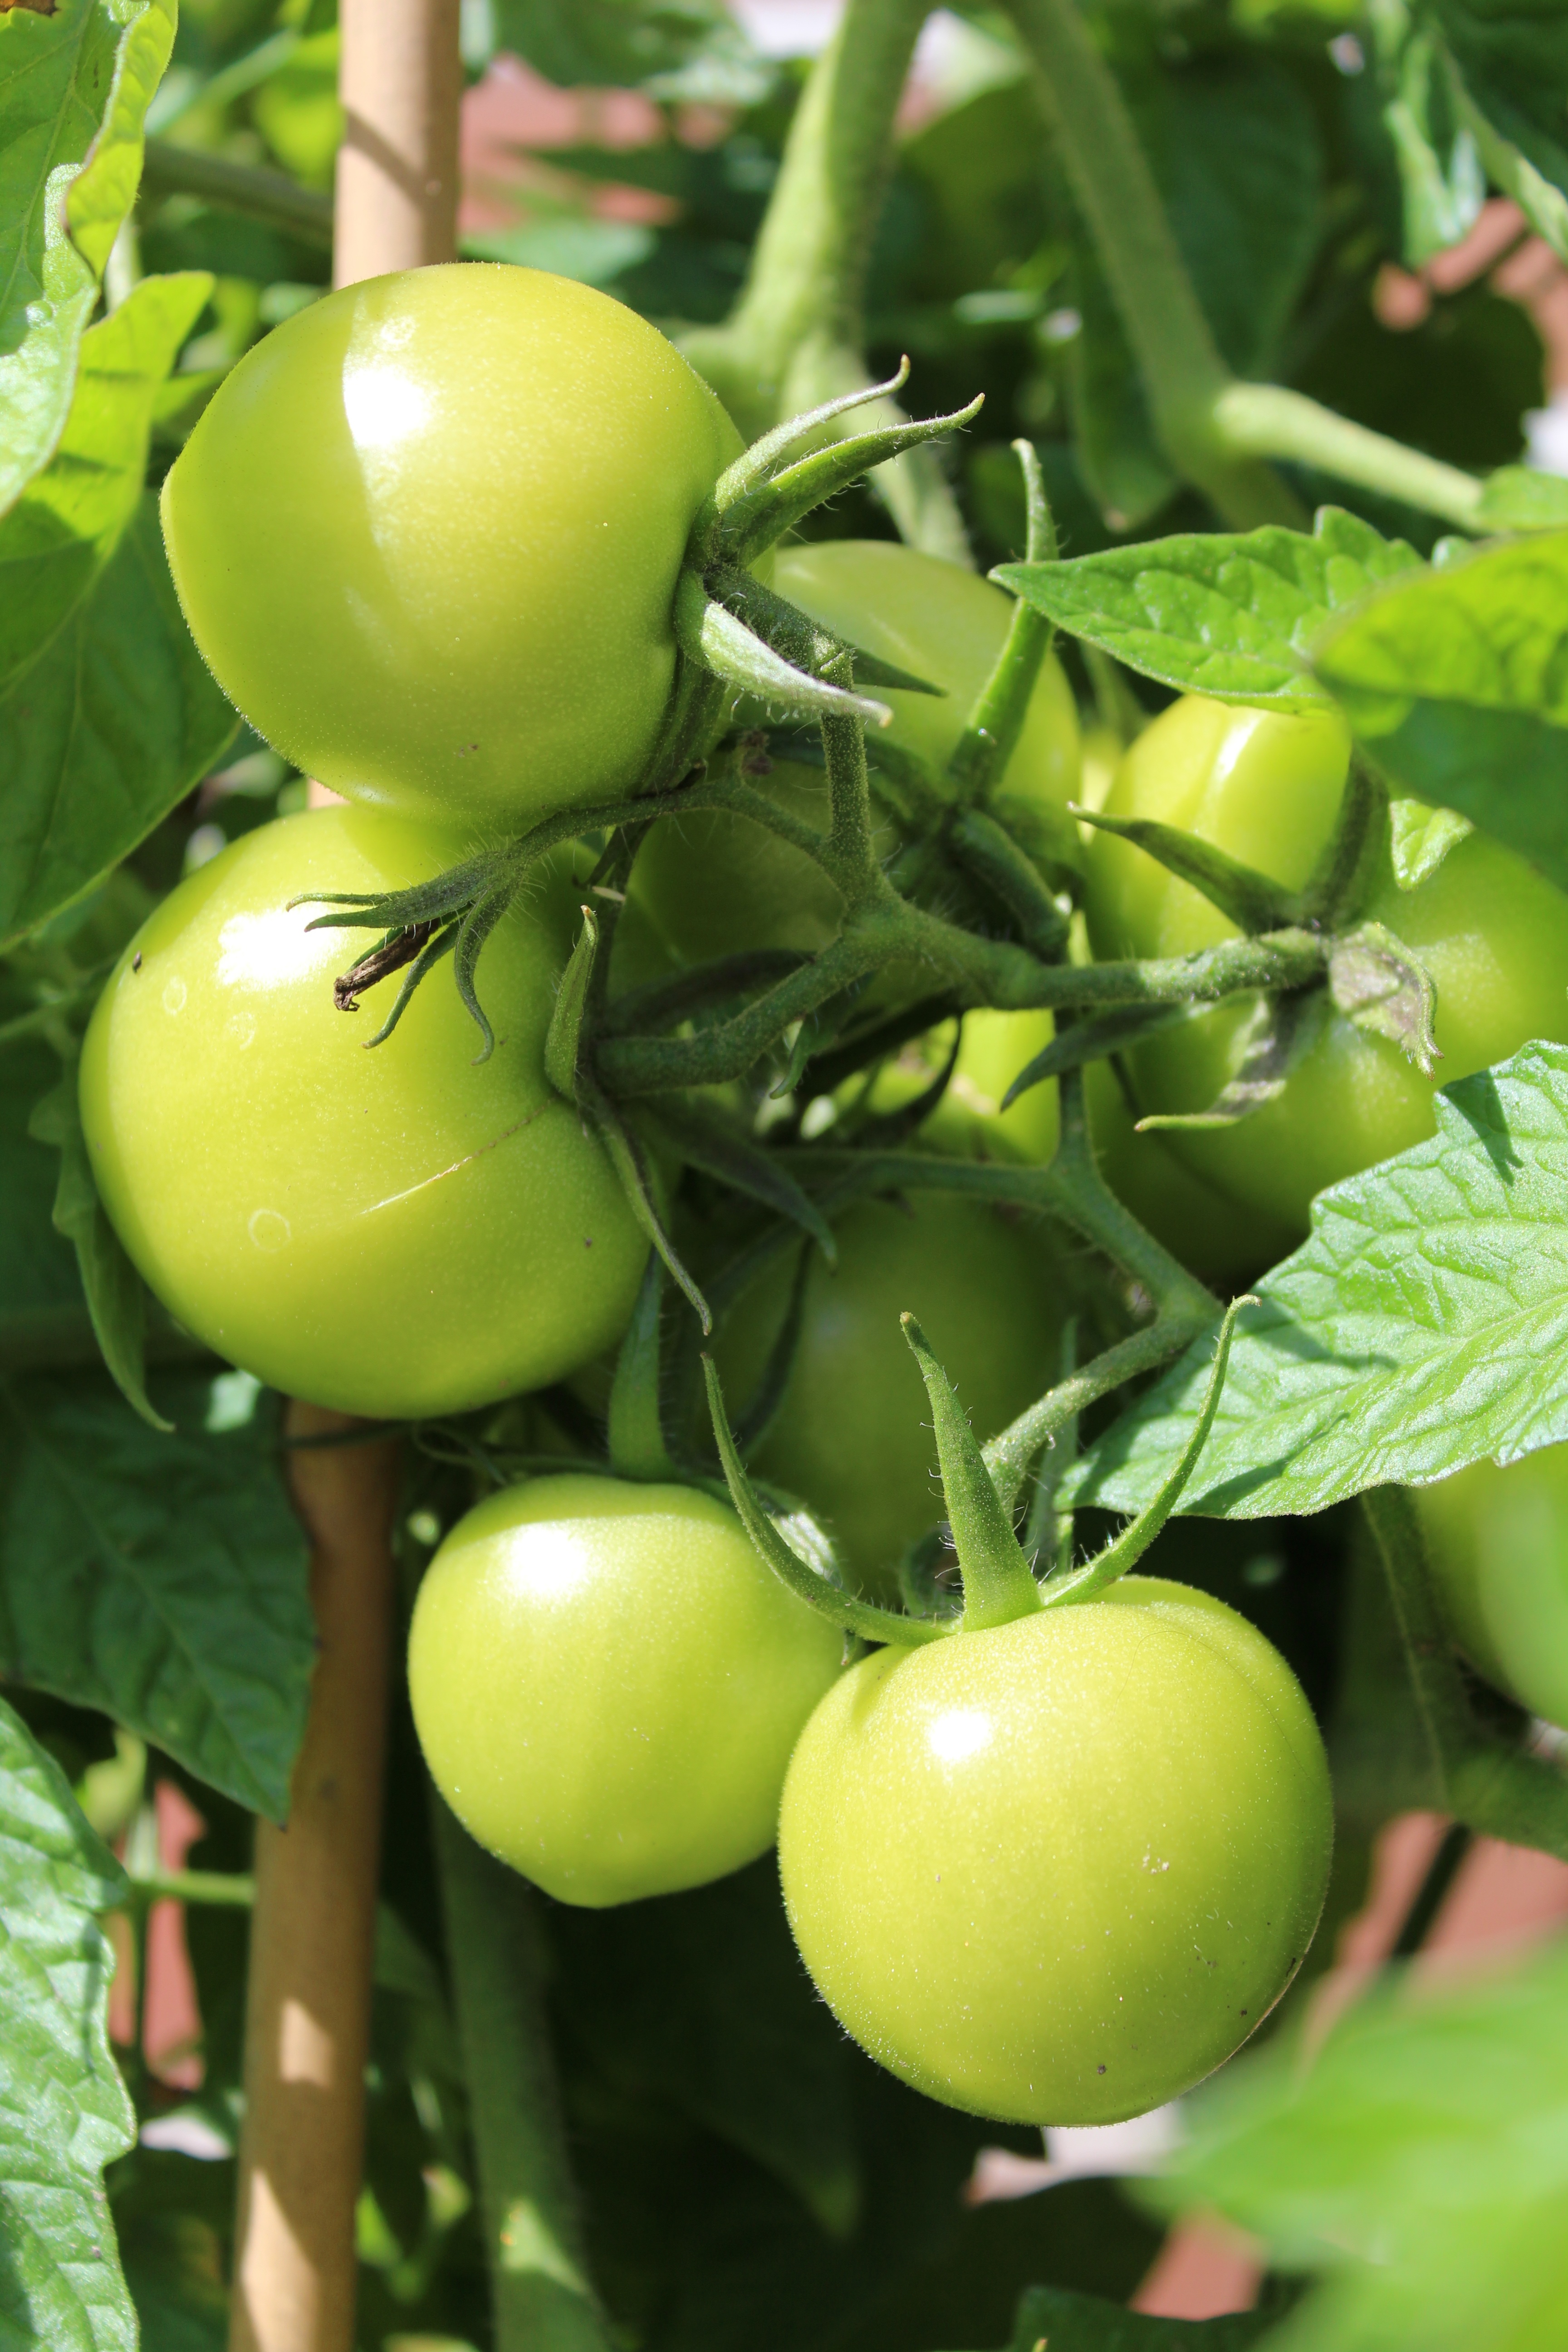
apple, branch, plant, fruit, flower, food, green, produce, vegetable, garden, tomato, vegetables, tomatoes, citrus, immature, infructescence, flowering plant, vegetable growing, acerola, malpighia, panicle, trusses, tomato shrub, land plant, potato and tomato genus